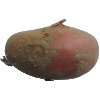
Label: Potato Red 1